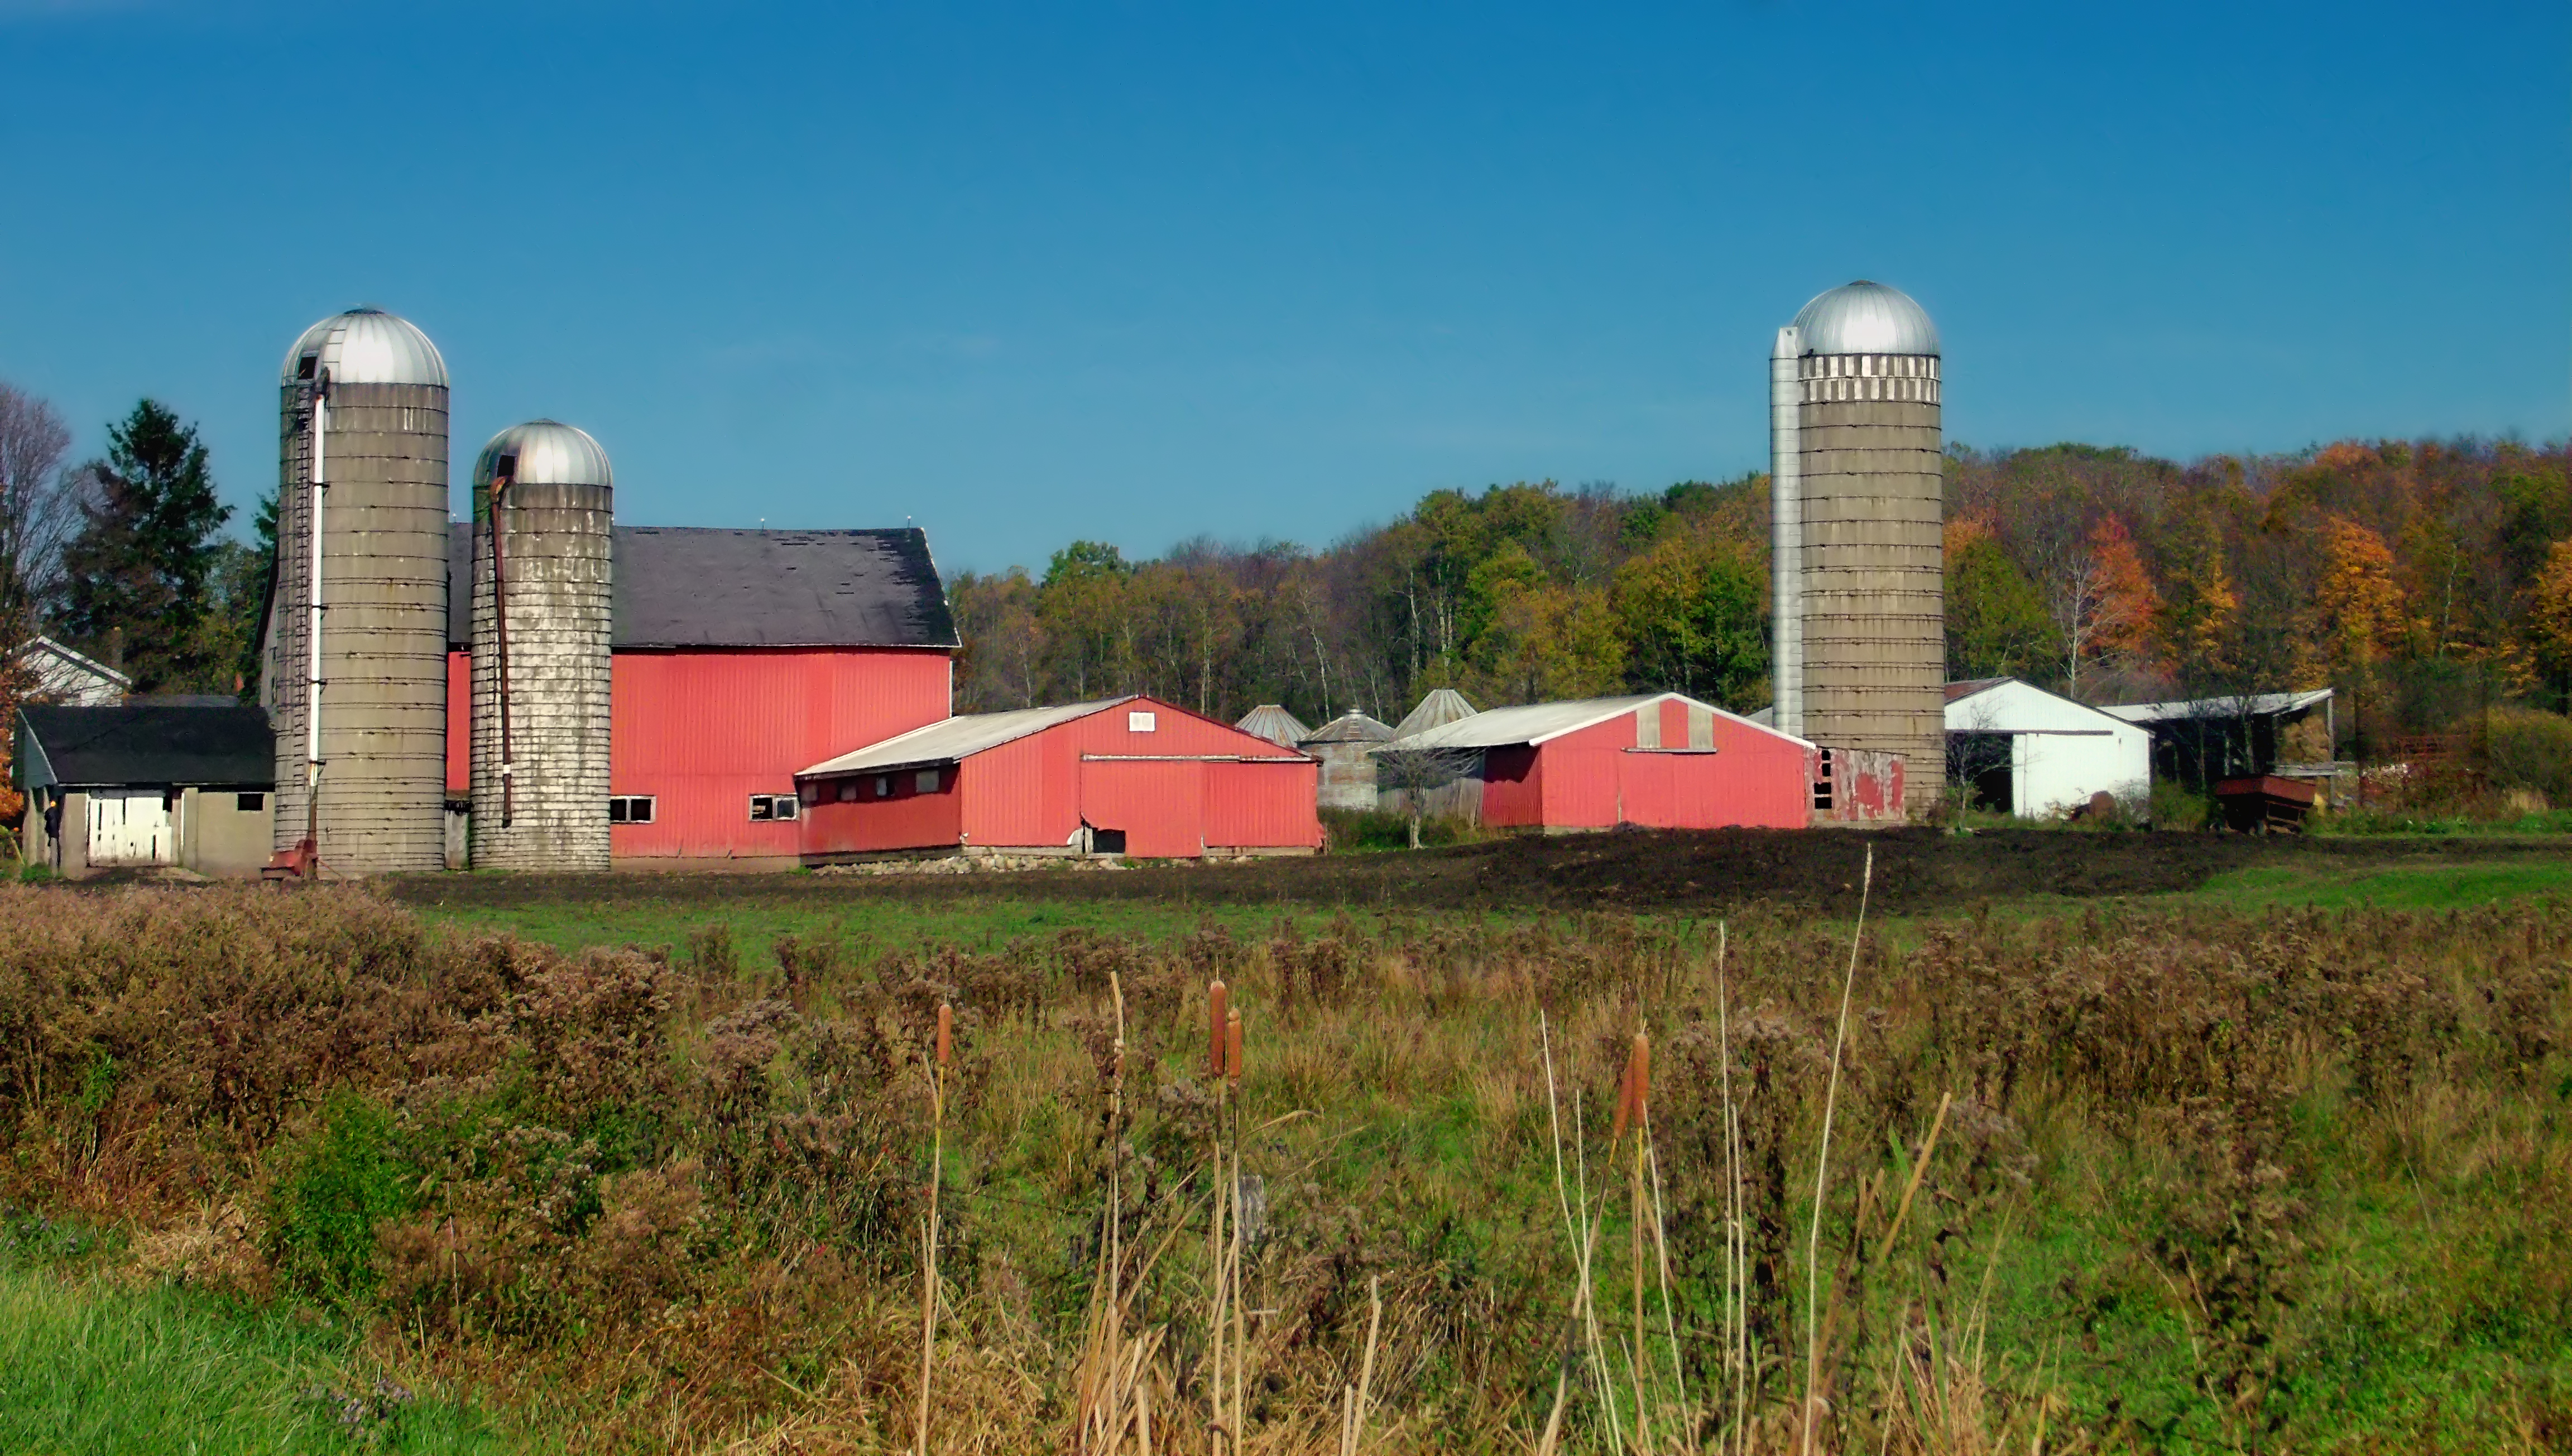
farm, building, transport, rural, tower, autumn, creativecommons, pennsylvania, barns, silos, eriecounty, washingtontownship, rural area, power station, outdoor structure